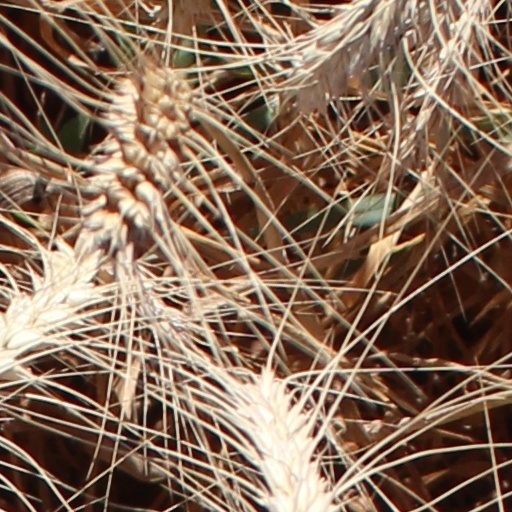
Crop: wheat